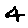
Label: 4